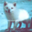
Label: fox